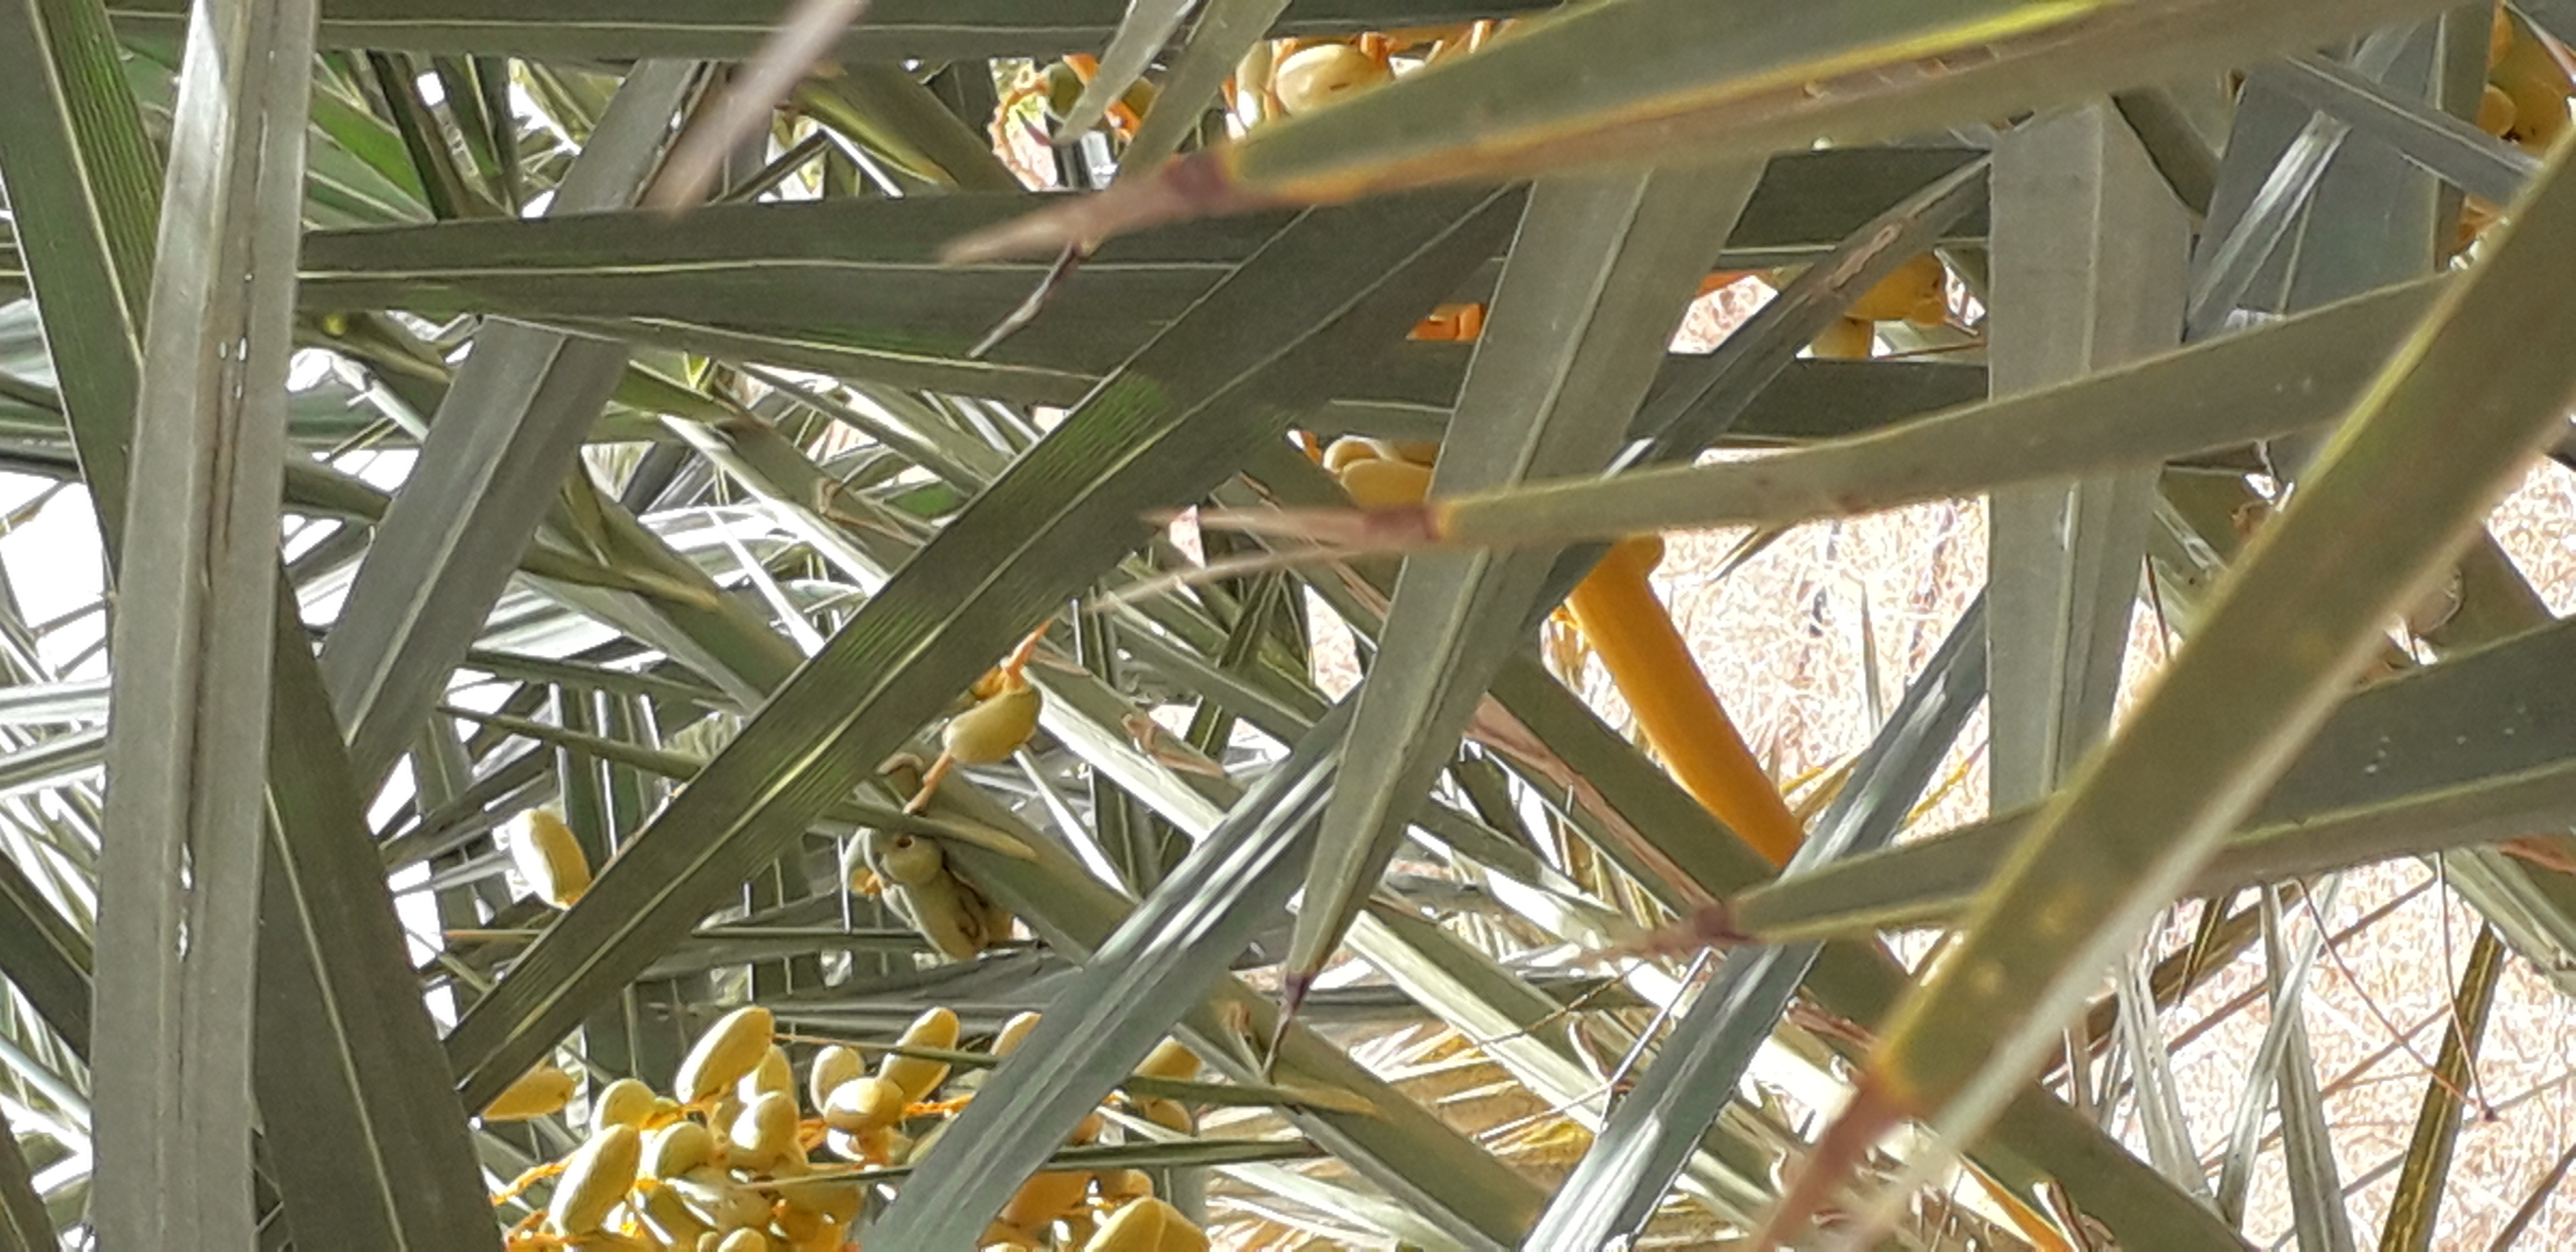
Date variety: kholt